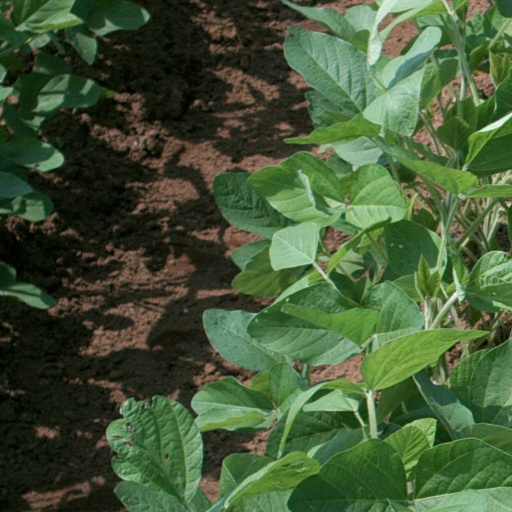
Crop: soybean